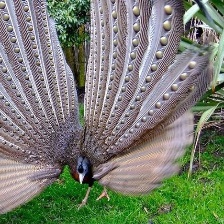
Species: GREAT ARGUS
Scientific name: ARGUSIANUS ARGU